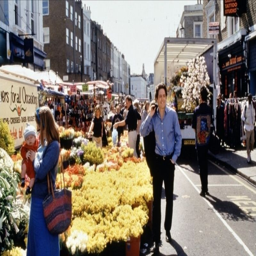
walking through a city during the market , while waiting person who went back .